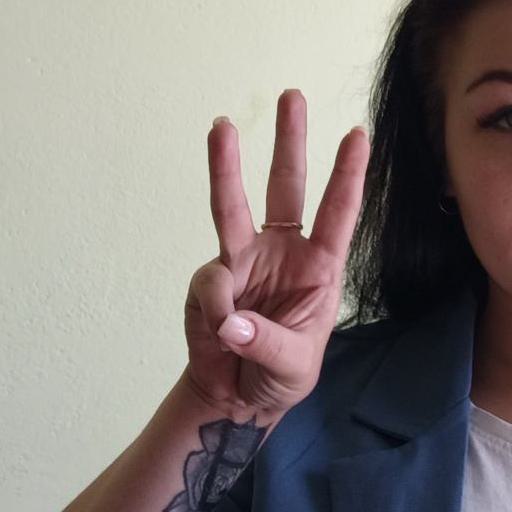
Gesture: three